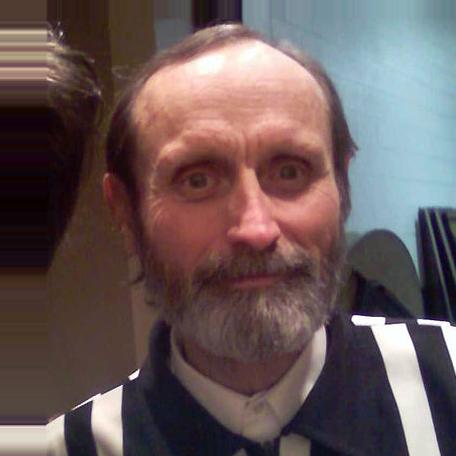
Age: 59